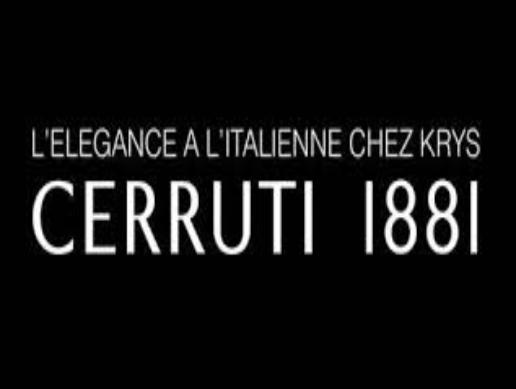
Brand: Cerruti 1881
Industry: Necessities